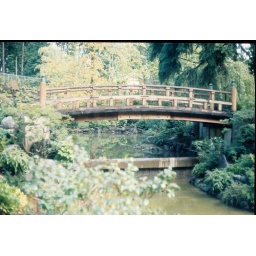
Moon Bridge with center post removed. The water fall under the bridge is visible.